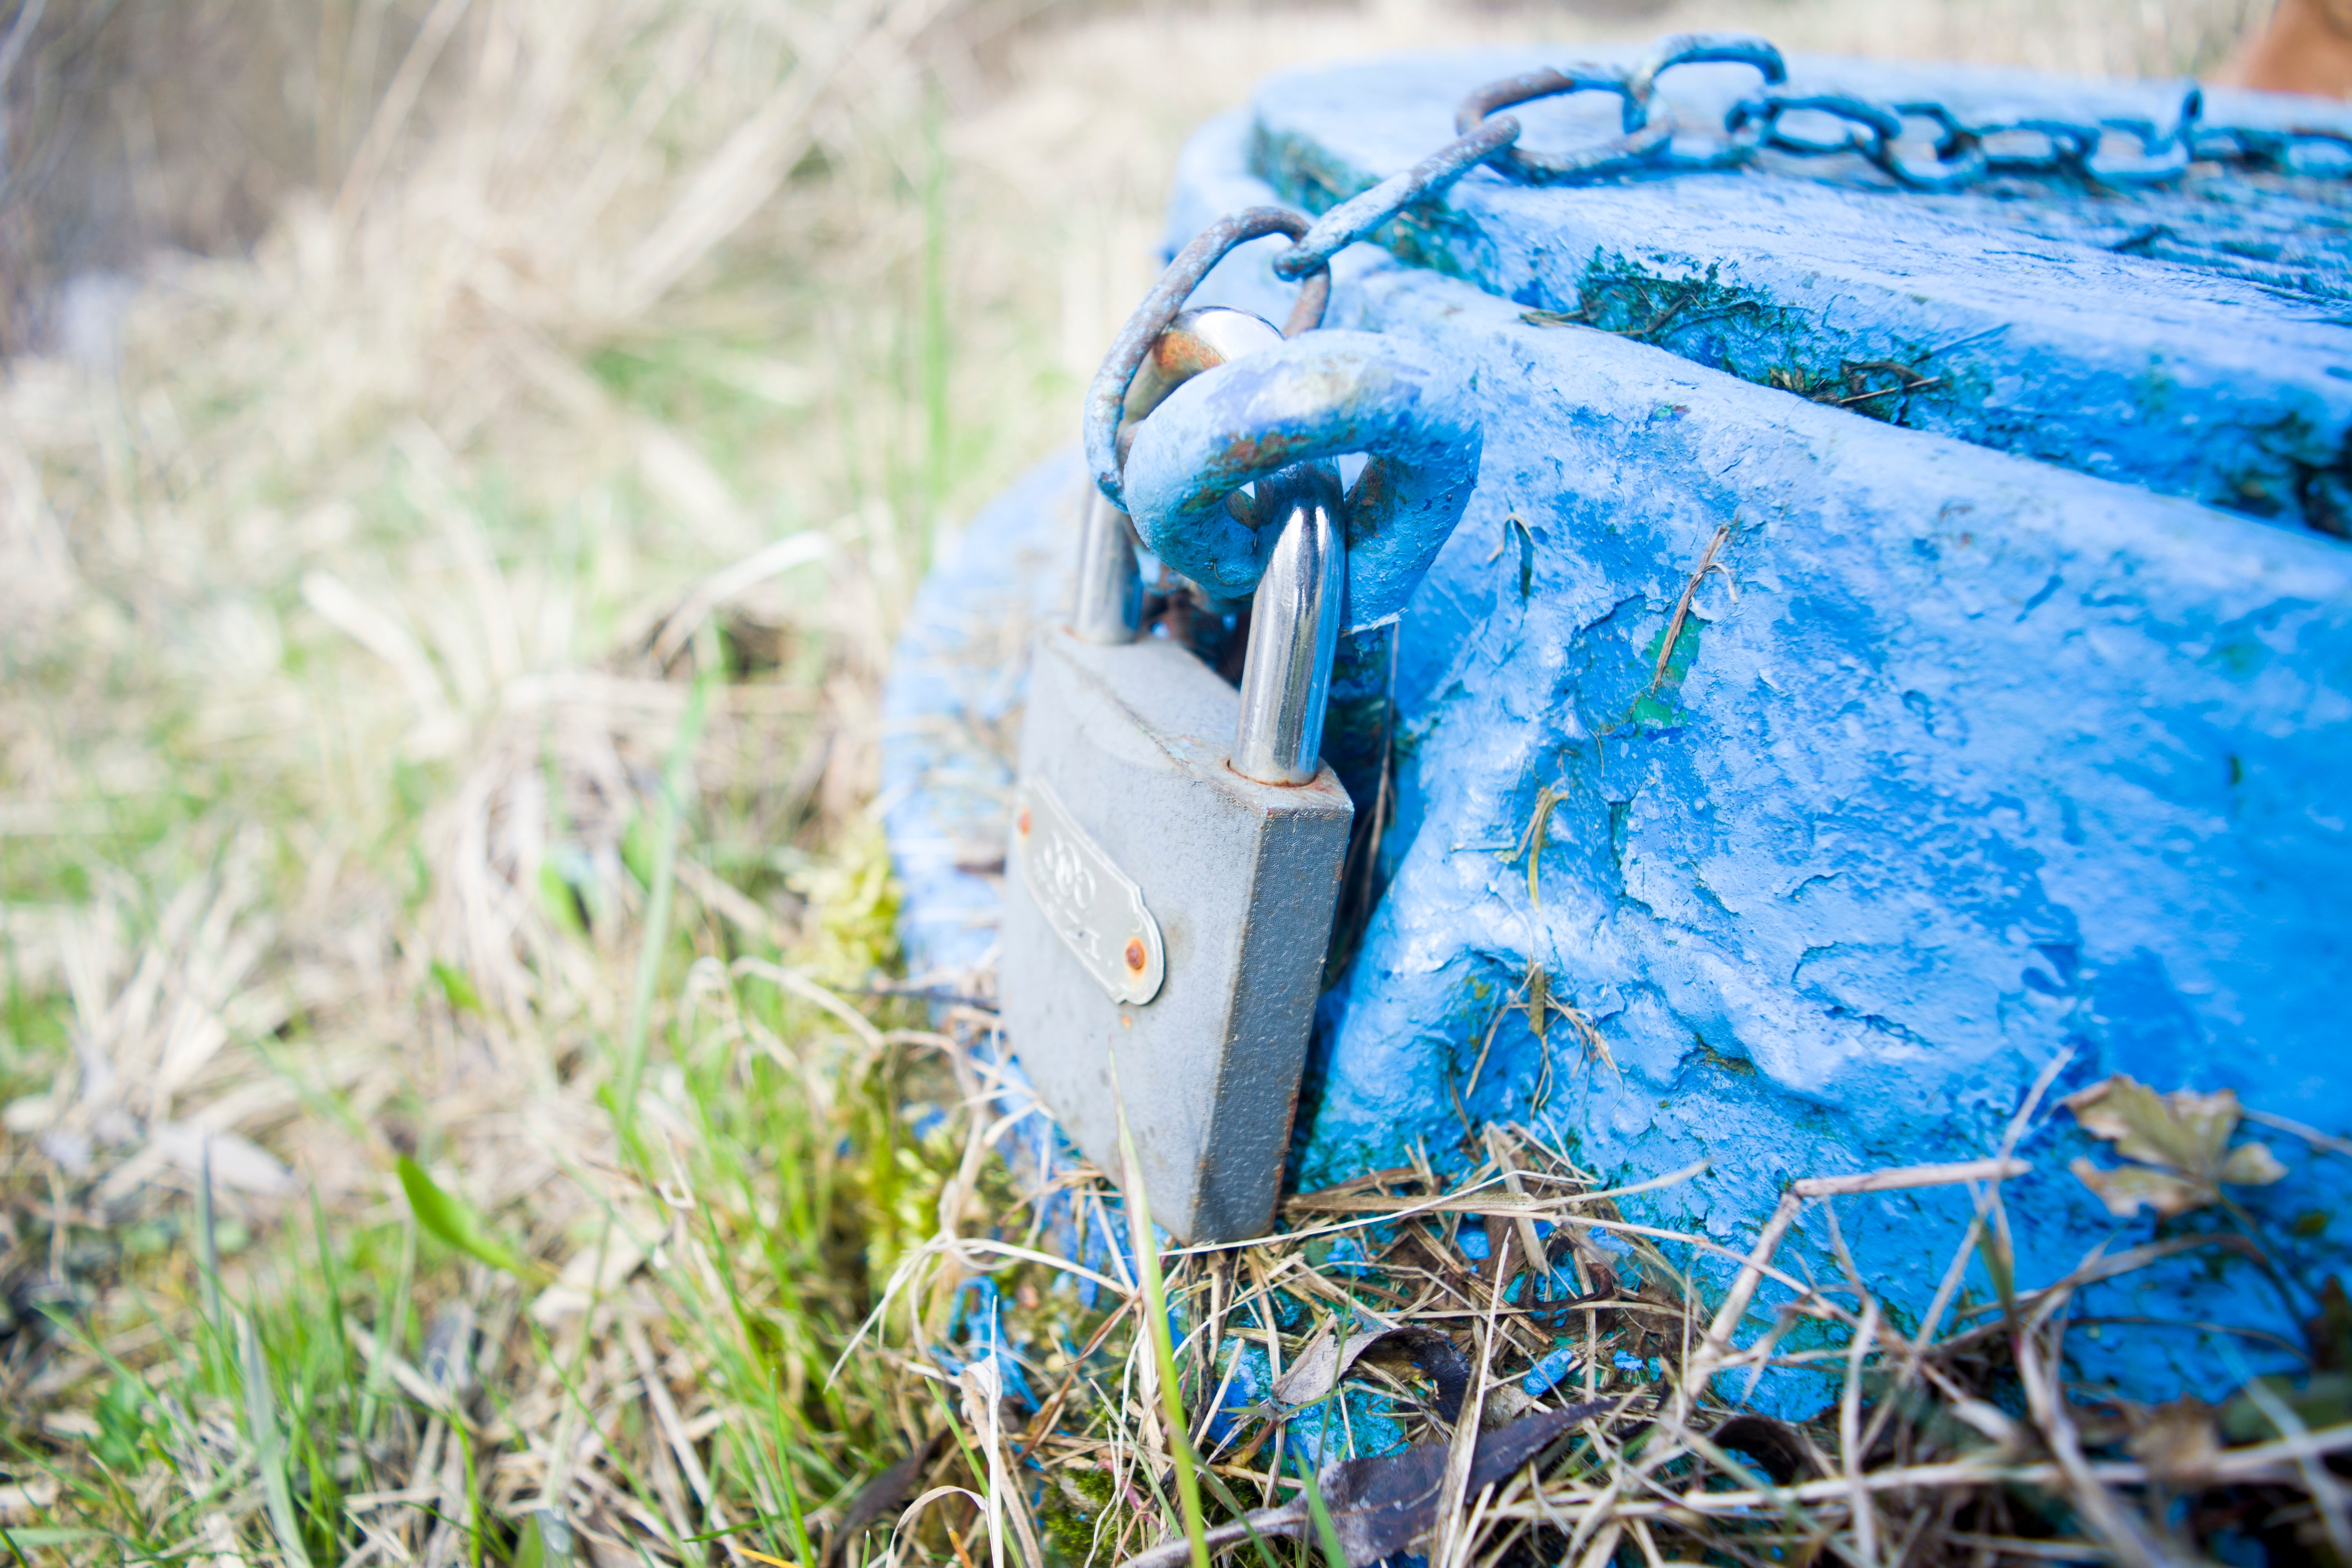
water, nature, grass, winter, sunlight, spring, green, blue, season